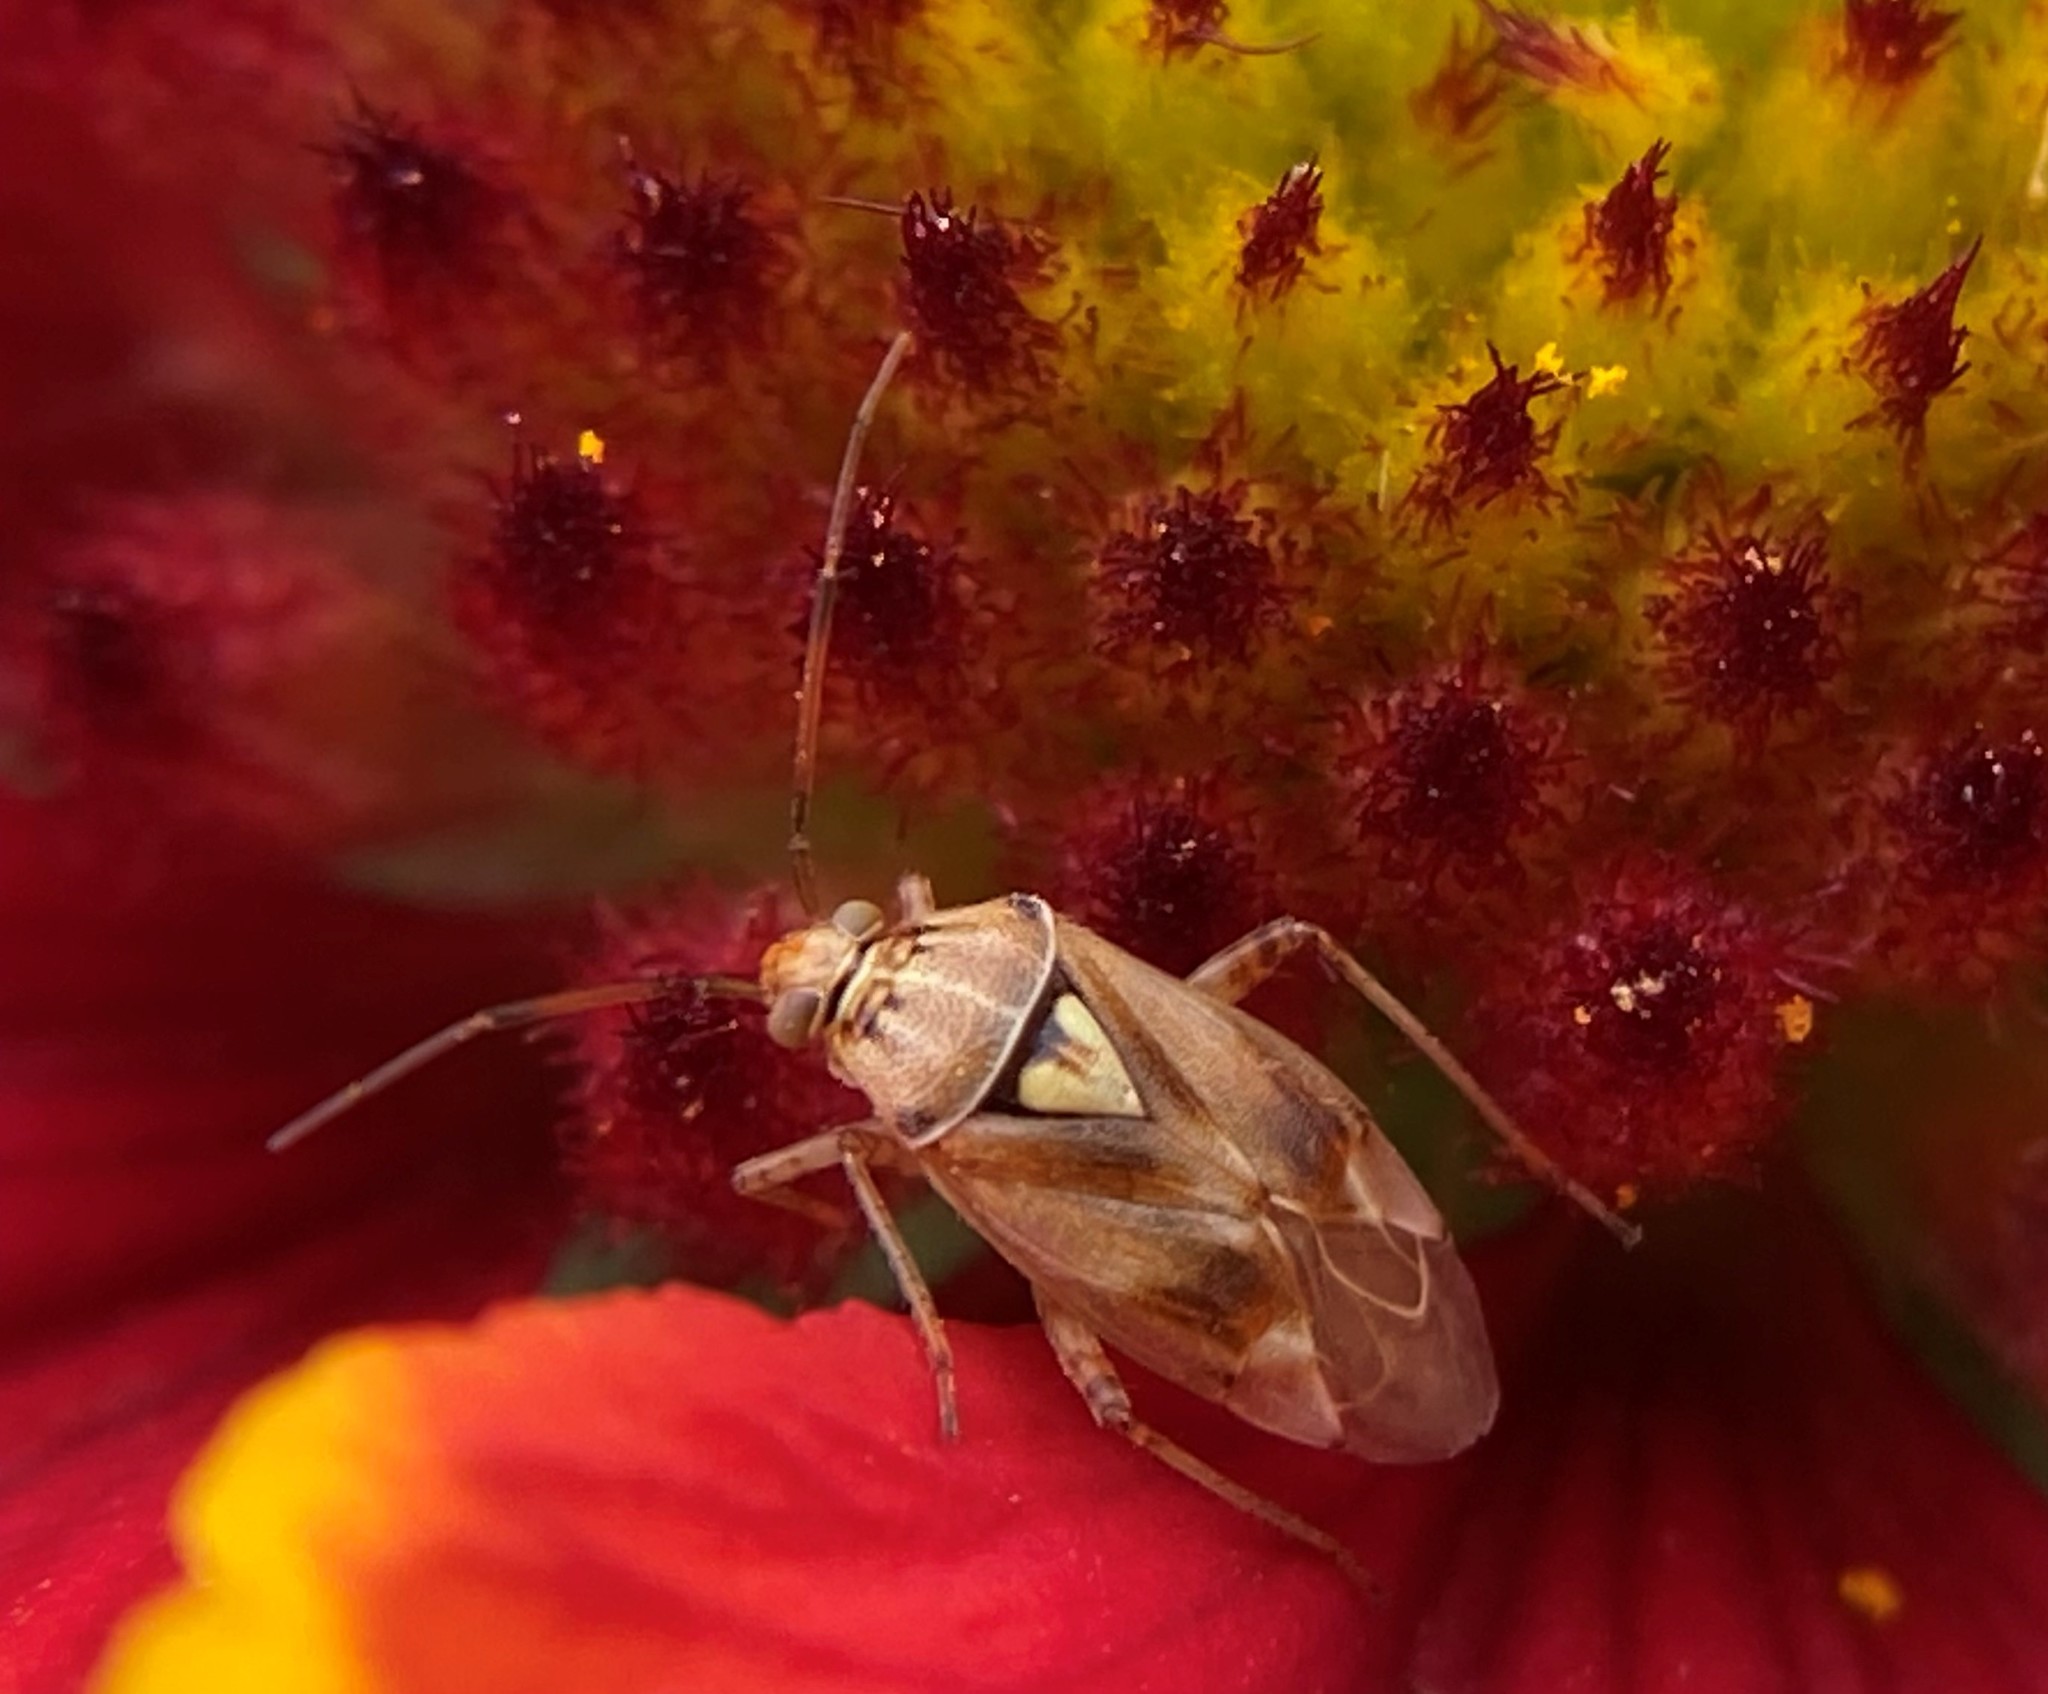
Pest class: lygus_bug